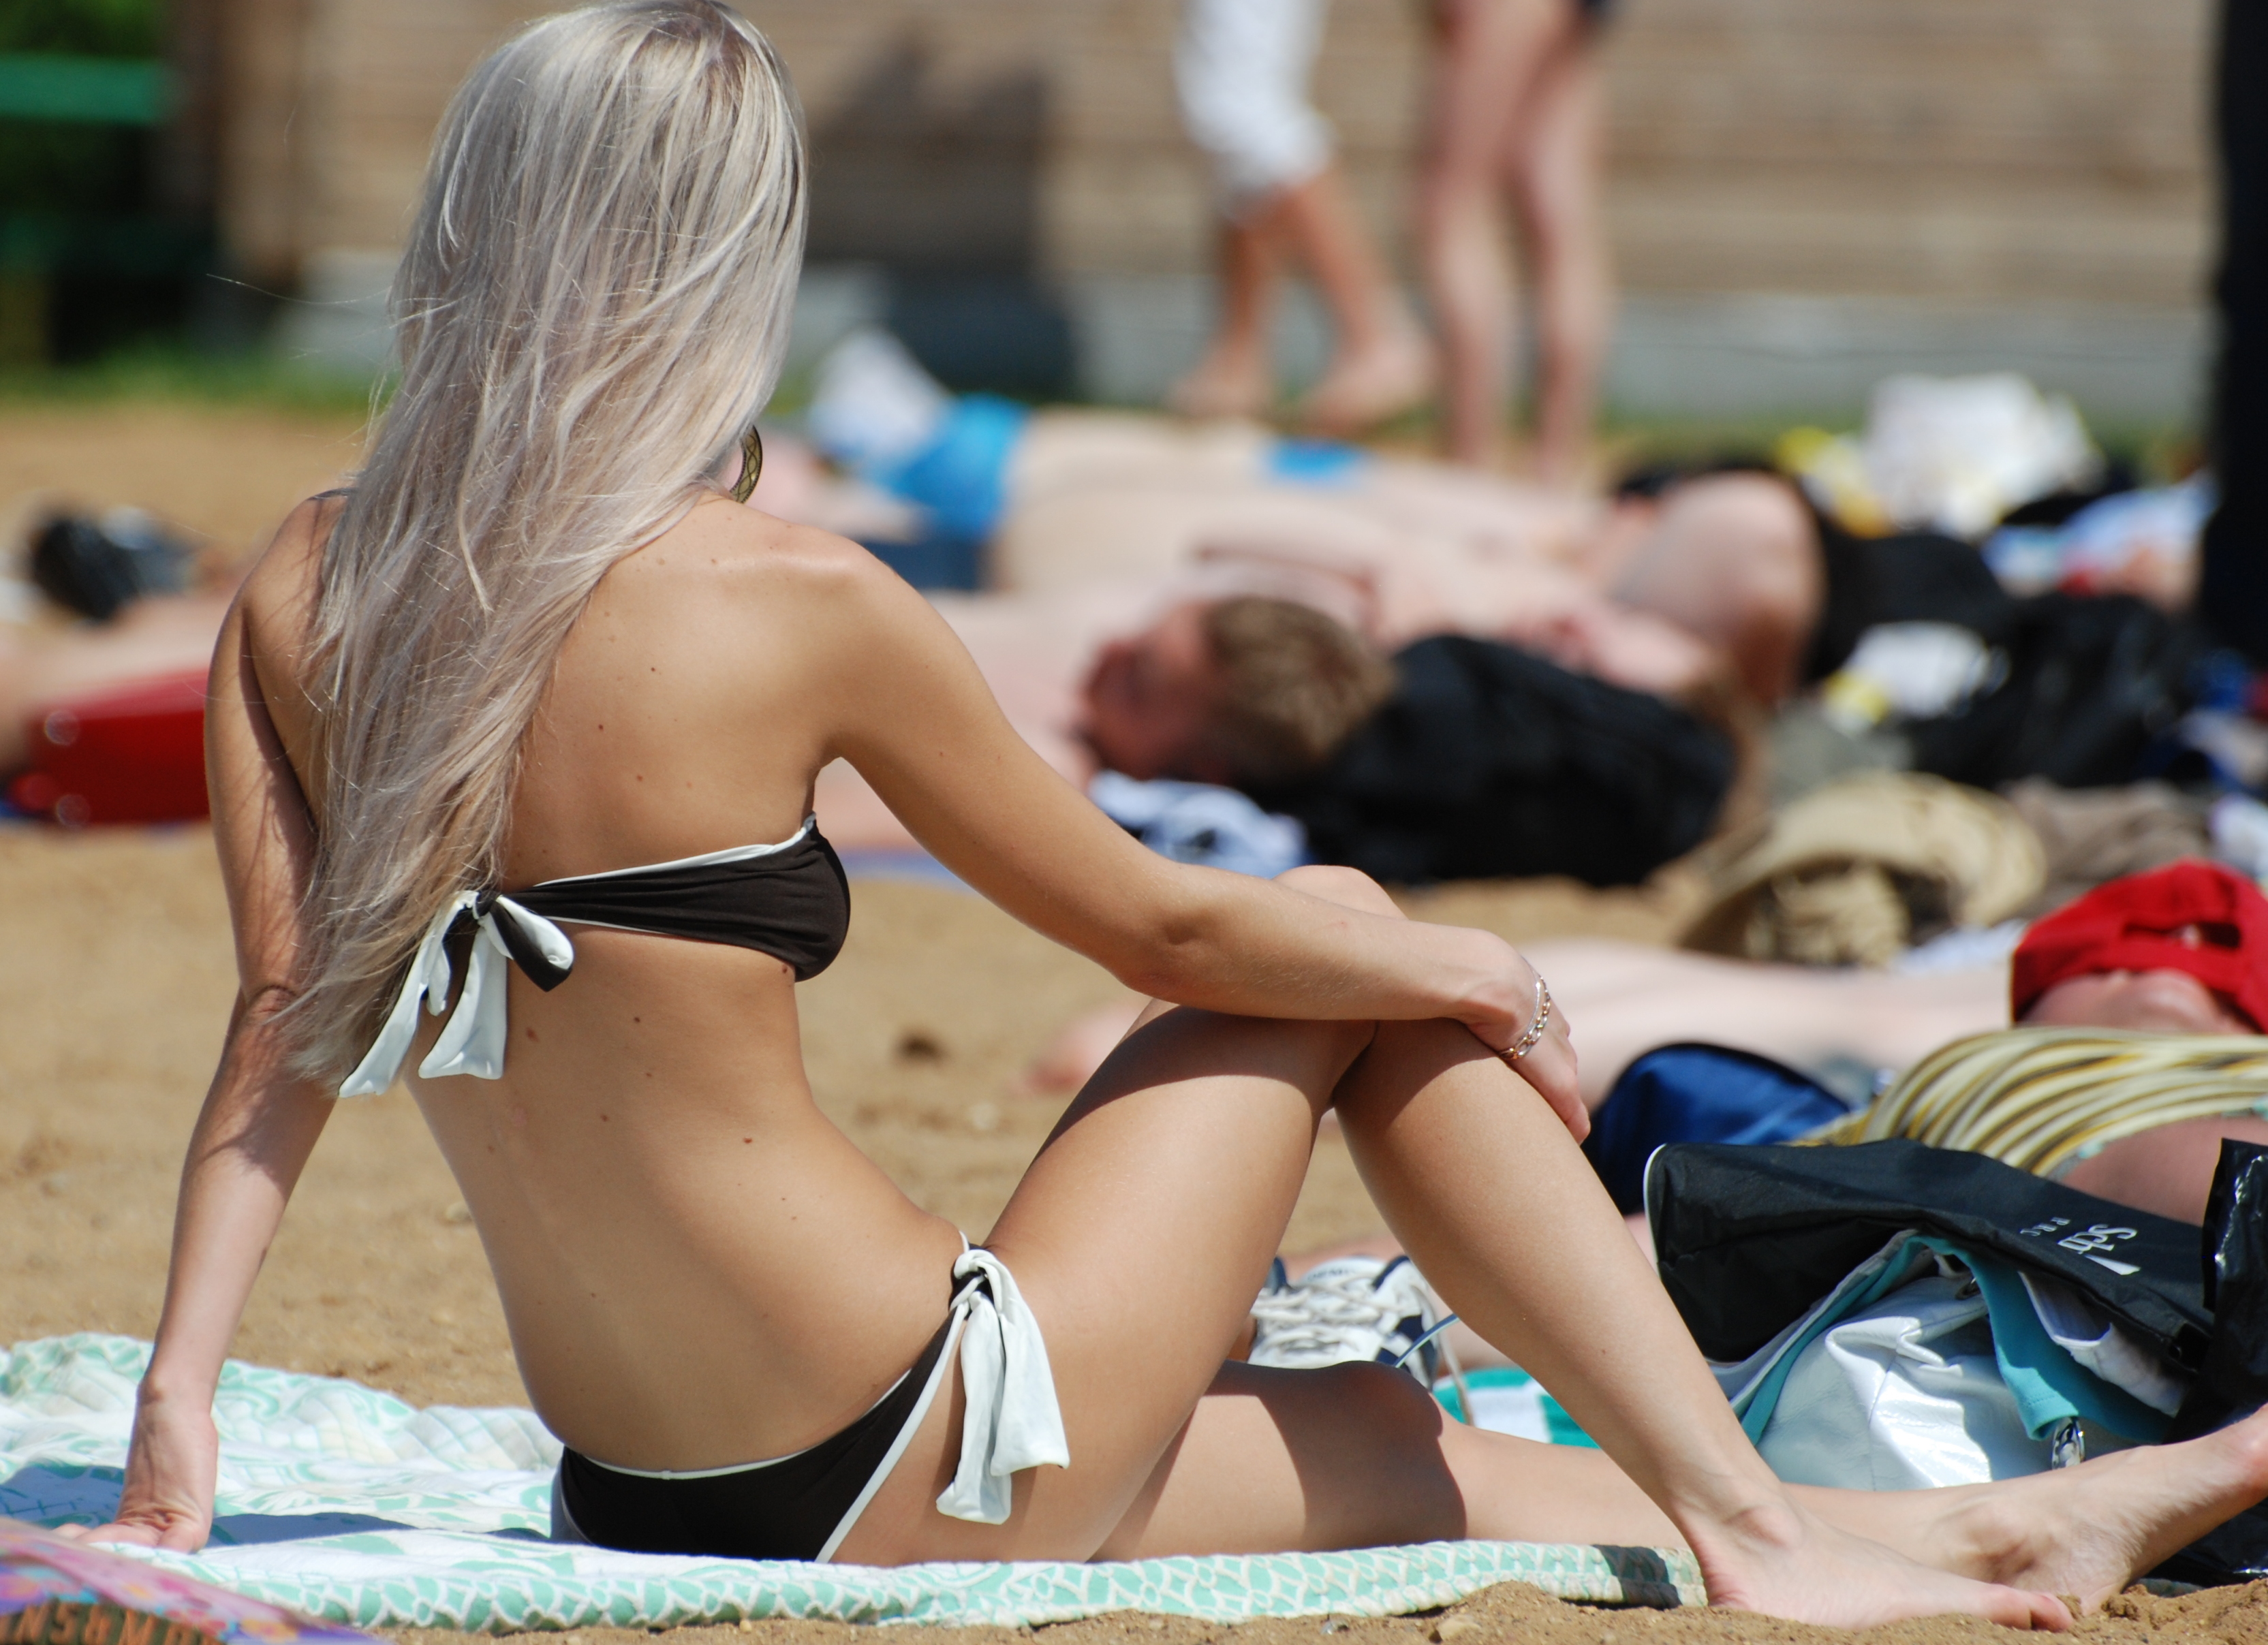
beach, people, girl, woman, city, pond, leg, model, fashion, nikon, clothing, lady, swimwear, candid, girls, beauty, moscow, russia, d80, moskau, nikond80, moscou, bej, artisawoman, goldstaraward, sun tanning